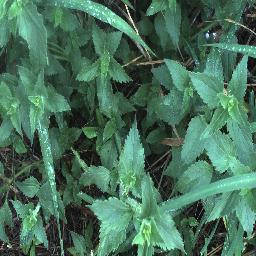
Label: siam_weed